Erulus

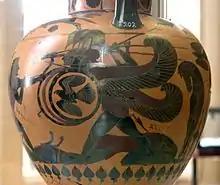
A Southern Italian amphora (6th-century BC) depicting the triple-warrior Geryon, after whom Vergil may have modeled Erulus

No other literary source mentions Erulus; he may be Vergil's pure invention, based on the mythological figure Geryon, or given that his mother's cult is represented only sparsely in literary sources, he may belong to an archaic tradition to which no other reference survives. Some scholars have seen Erulus as an influence on Spenser's conception of Triamond's three-fold life in "The Faerie Queene".